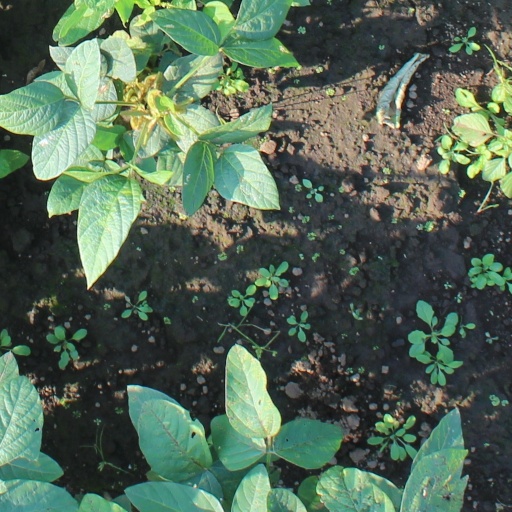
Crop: soybean